Kirisuto no Haka

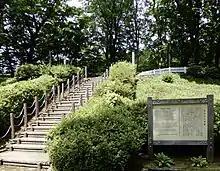
The tomb in 2018

Kiyomaro Takeuchi claimed that he discovered the tomb in 1935 while he was surveying the village of Herai (current village of Shingō). In the Takeuchi manuscript, which is believed to be a hoax, Jesus underwent training in Japan for 12 years before spreading Christianity. The manuscript also claims that instead of Jesus, his brother Isukiri died on the cross and Jesus escaped to Herai through Siberia, residing there until his death at the age of 106. Although the hoax was not taken seriously by the residents of the village or the public, the site is currently used as a tourist spot by the village, with festivals being held every June since 1964.